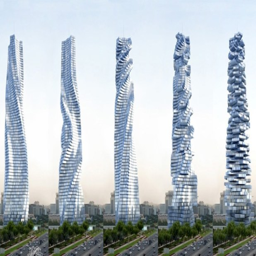
a city to get the world 's first rotating skyscraper